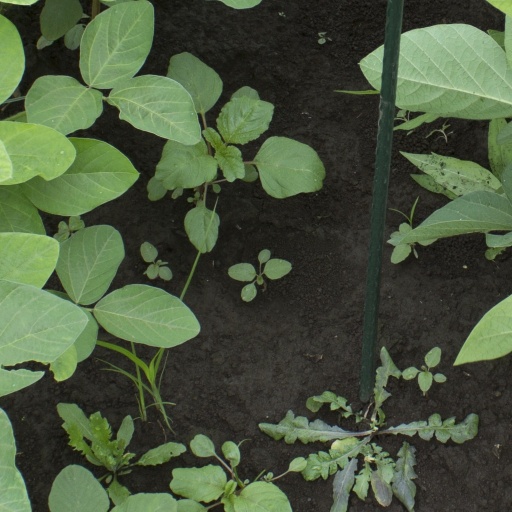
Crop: soybean